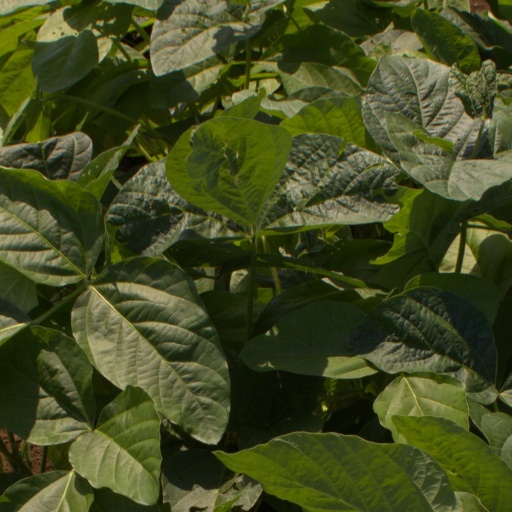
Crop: soybean